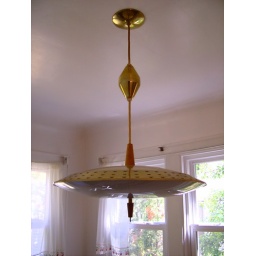
The cool flying saucer lamp shade in the informal eating area of the house Erin and I are buying.